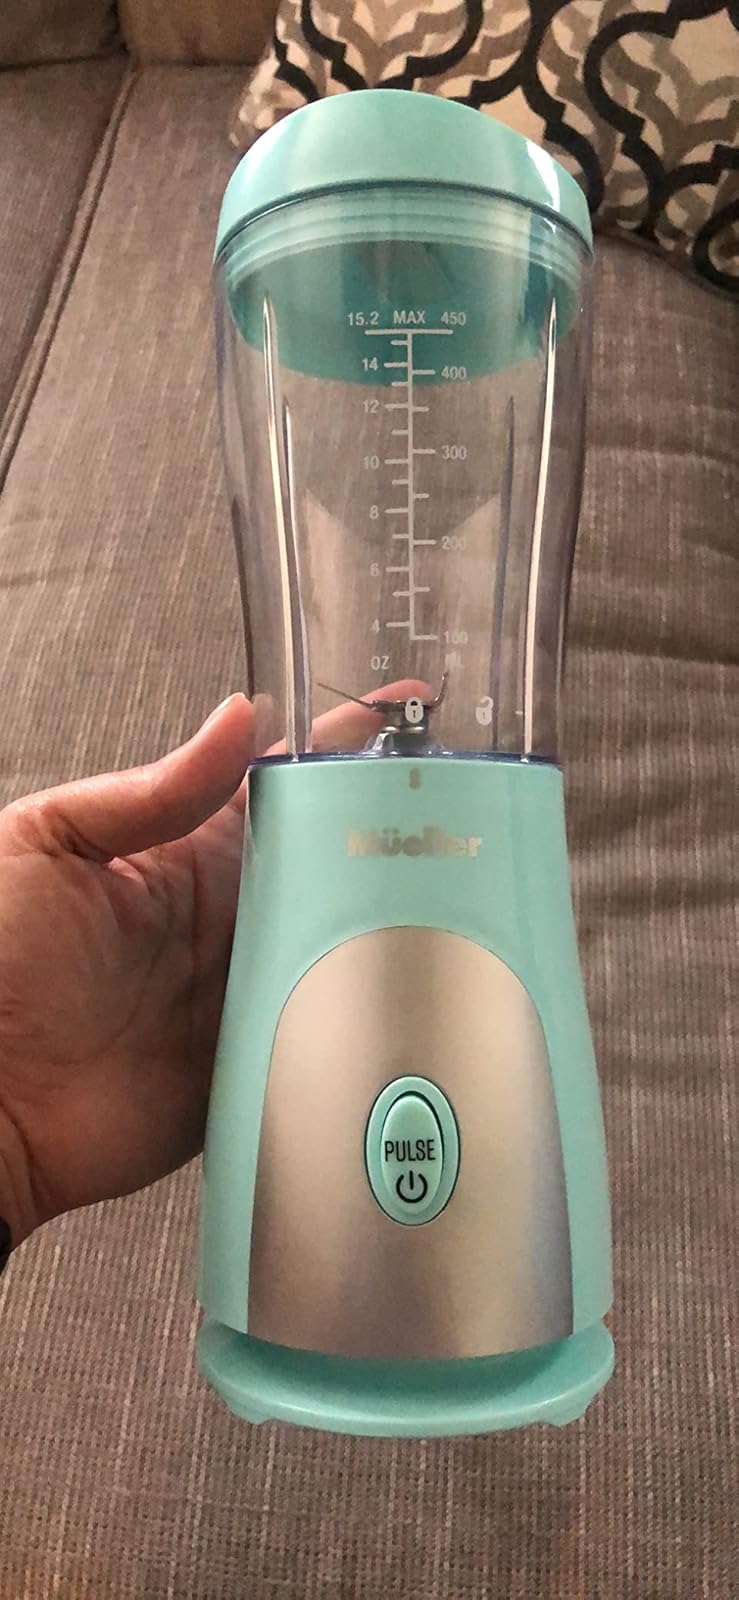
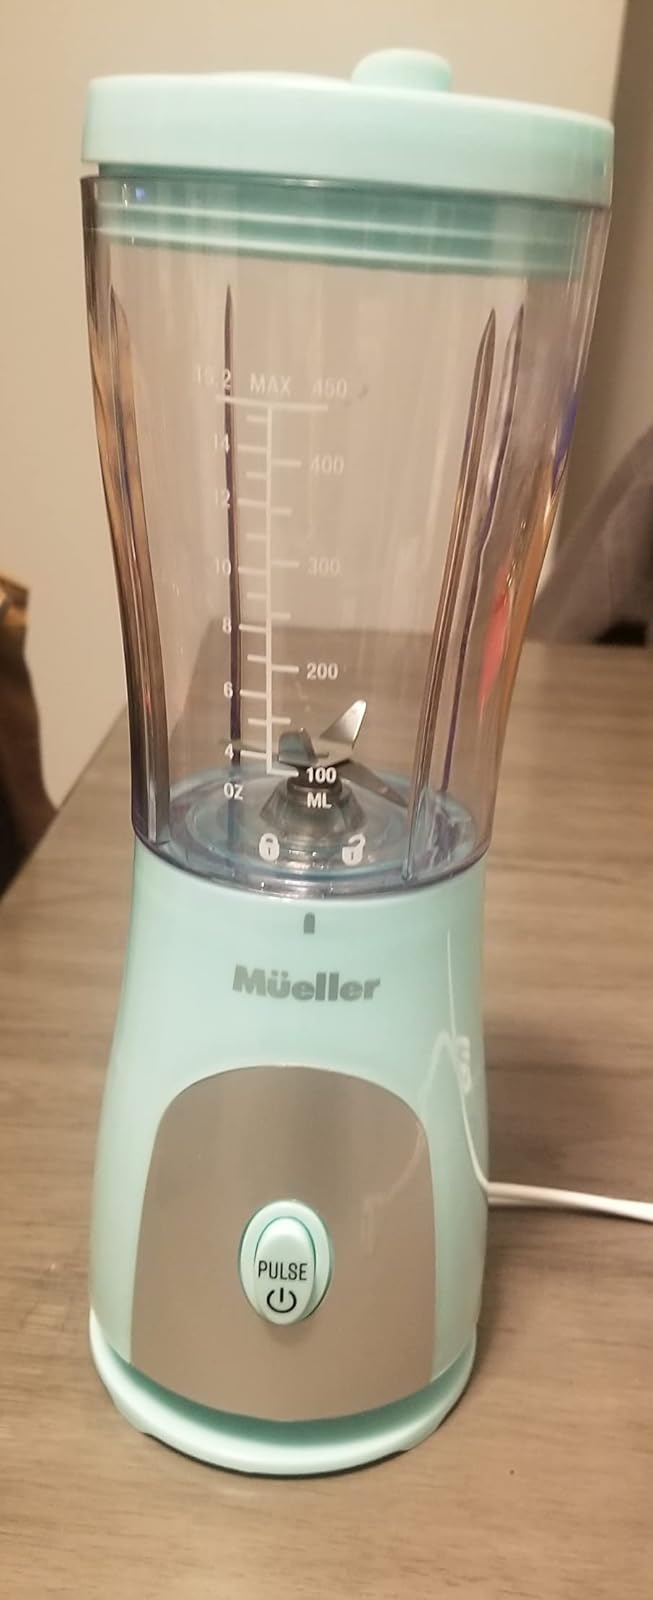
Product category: items_blender
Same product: yes